Mactan–Cebu International Airport

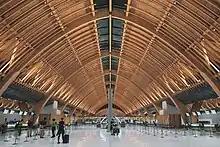
Interior of Terminal 2 in 2019

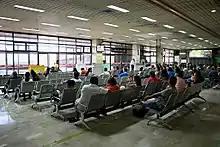
Terminal 1's former departure waiting area

Terminal 2 is the newest airport terminal and has an annual capacity of eight million passengers. Construction began on January 22, 2016, and was inaugurated by President Rodrigo Duterte on June 7, 2018, before opening to passengers on July 1.